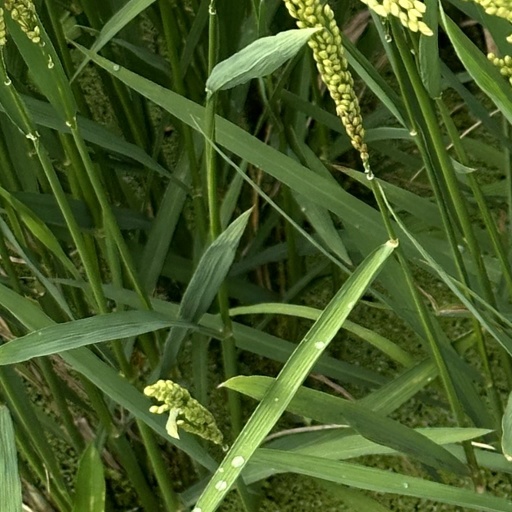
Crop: rice